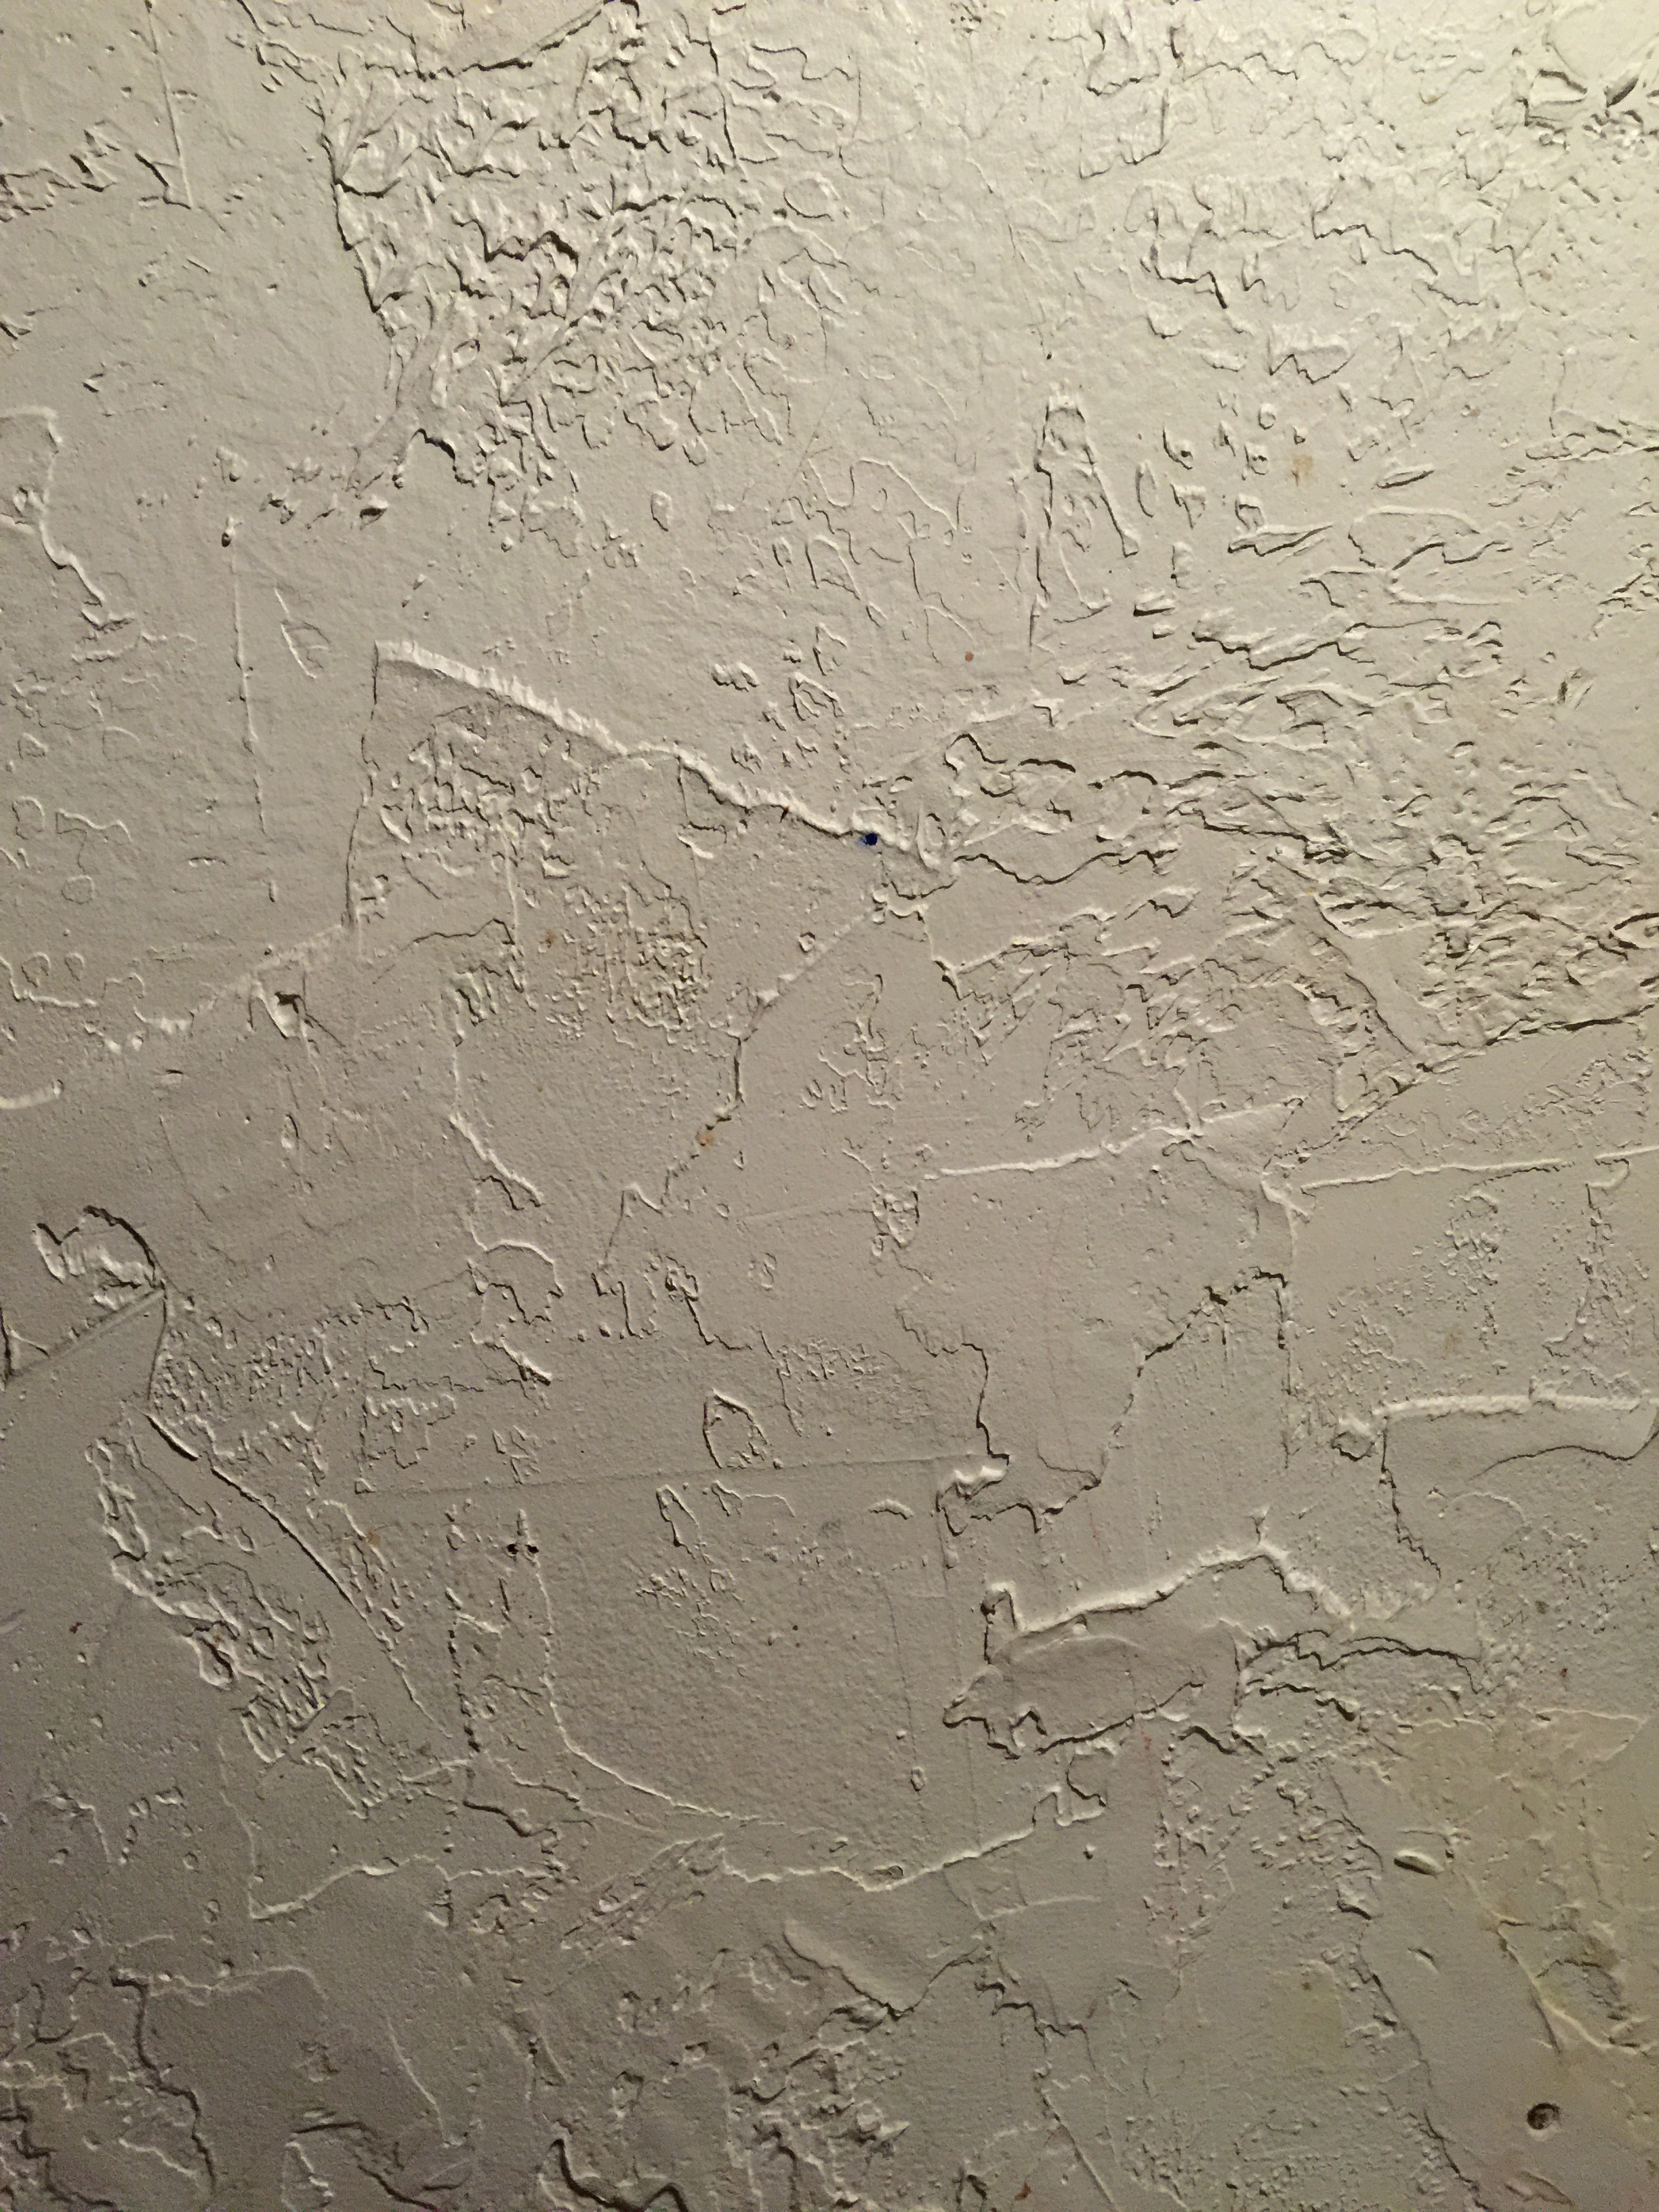
sand, wood, texture, floor, building, wall, asphalt, soil, material, renovation, stucco, plaster, flooring, coating, plasterwork, road surface